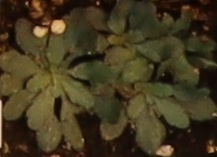
Label: Horseweed